Master of the Llangattock Hours

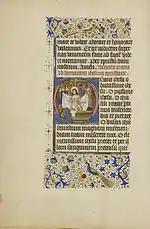
"Initial O: The Man of Sorrows" (1450s). Tempera colors, gold leaf, gold paint, and ink on parchment. 10 × 7 in. (dimensions of page). In the collection of the Getty Museum, Los Angeles

The Master of the Llangattock Hours was a Flemish manuscript painter active between 1450 and 1460. He is one of at least eight artists who contributed to the "Llangattock Hours", a book of hours now in the J. Paul Getty Museum collection; his name is derived from the fact that he appears to have been the primary artist, and was assigned in turn after the name of a previous owner of the book. He was active in the generation after Jan van Eyck and shows a great deal of his influence, at times directly copying the elder master's compositions. Nevertheless, his figures are small and stiff, set in landscapes or in awkwardly-drawn architectural settings. His color schemes are dense, with little indication of an understanding of lighting techniques. It is believed that the Master lived and worked in Bruges, given his reliance on the work of earlier local masters, his work on the "Turin-Milan Hours", and collaboration with other local painters, such as Willem Vrelant.